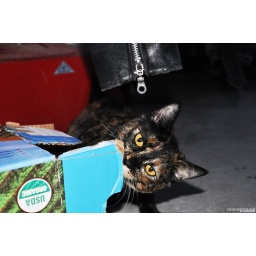
after the sun she ran in the garage to be cute lol i love this cat so much